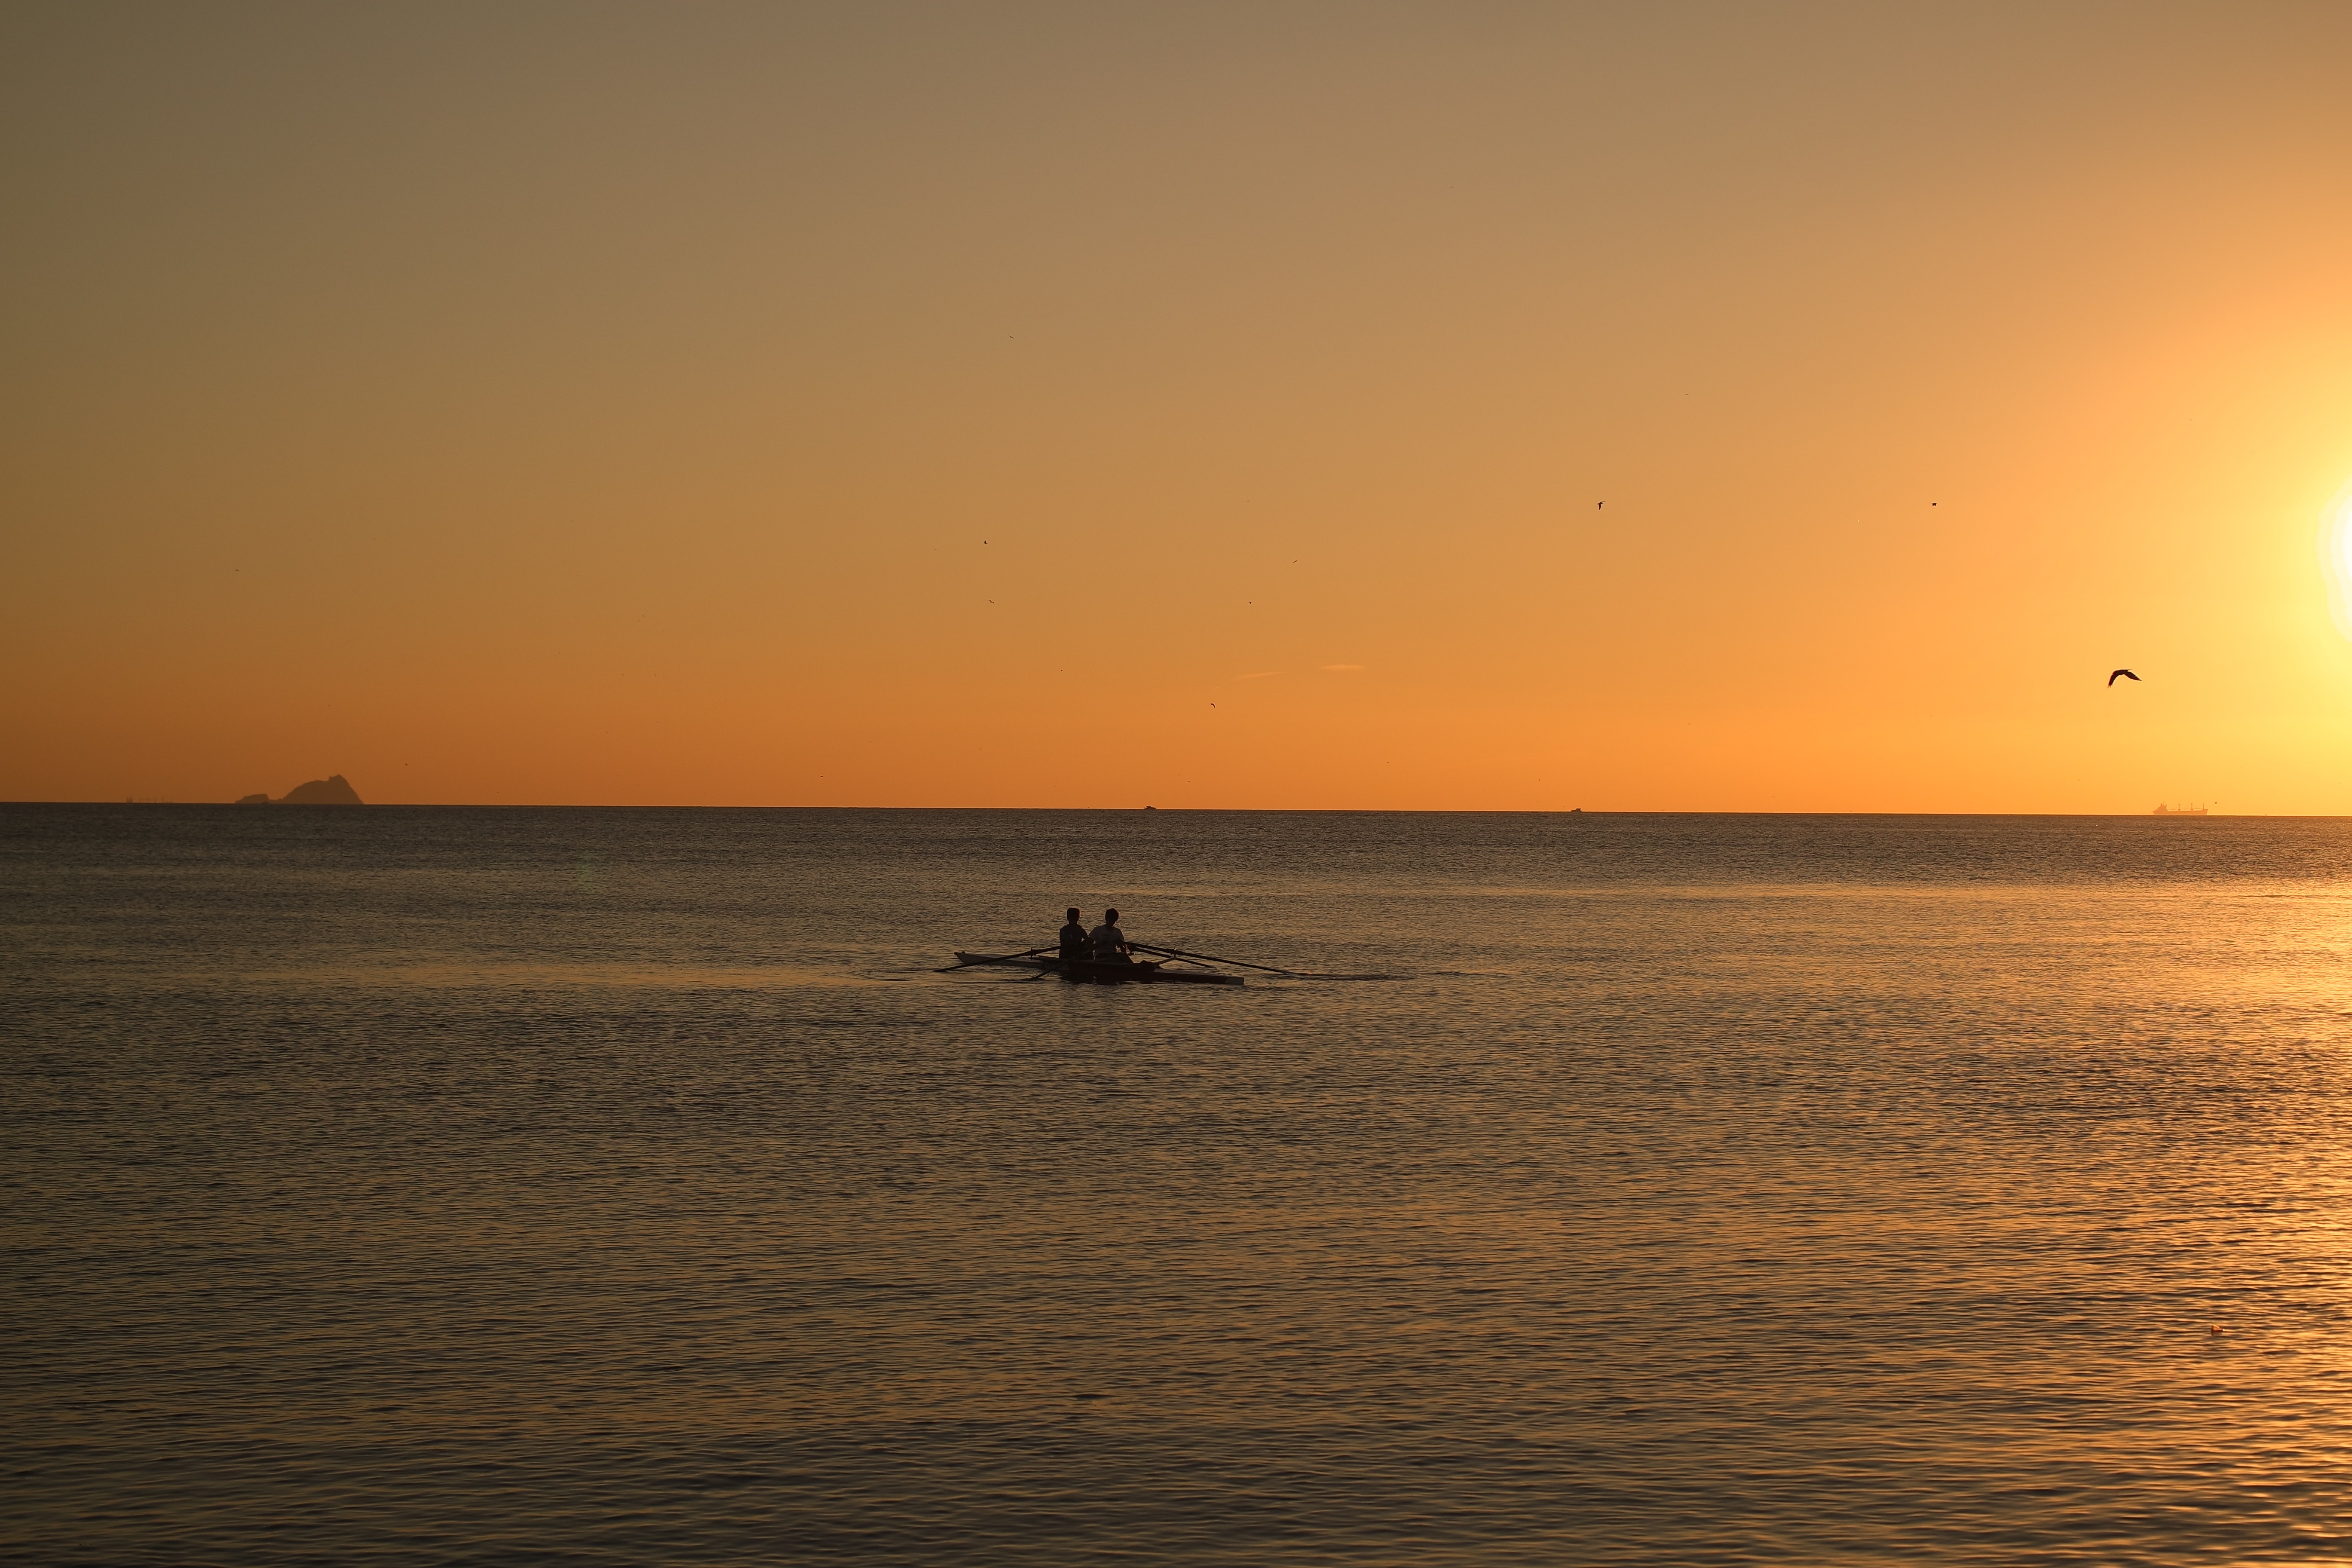
horizon, sky, body of water, sea, sunset, ocean, calm, sunrise, dusk, evening, afterglow, morning, water, sound, wave, red sky at morning, dawn, sun, cloud, waterway, coast, beach, vehicle, vacation, wind wave, boat, channel